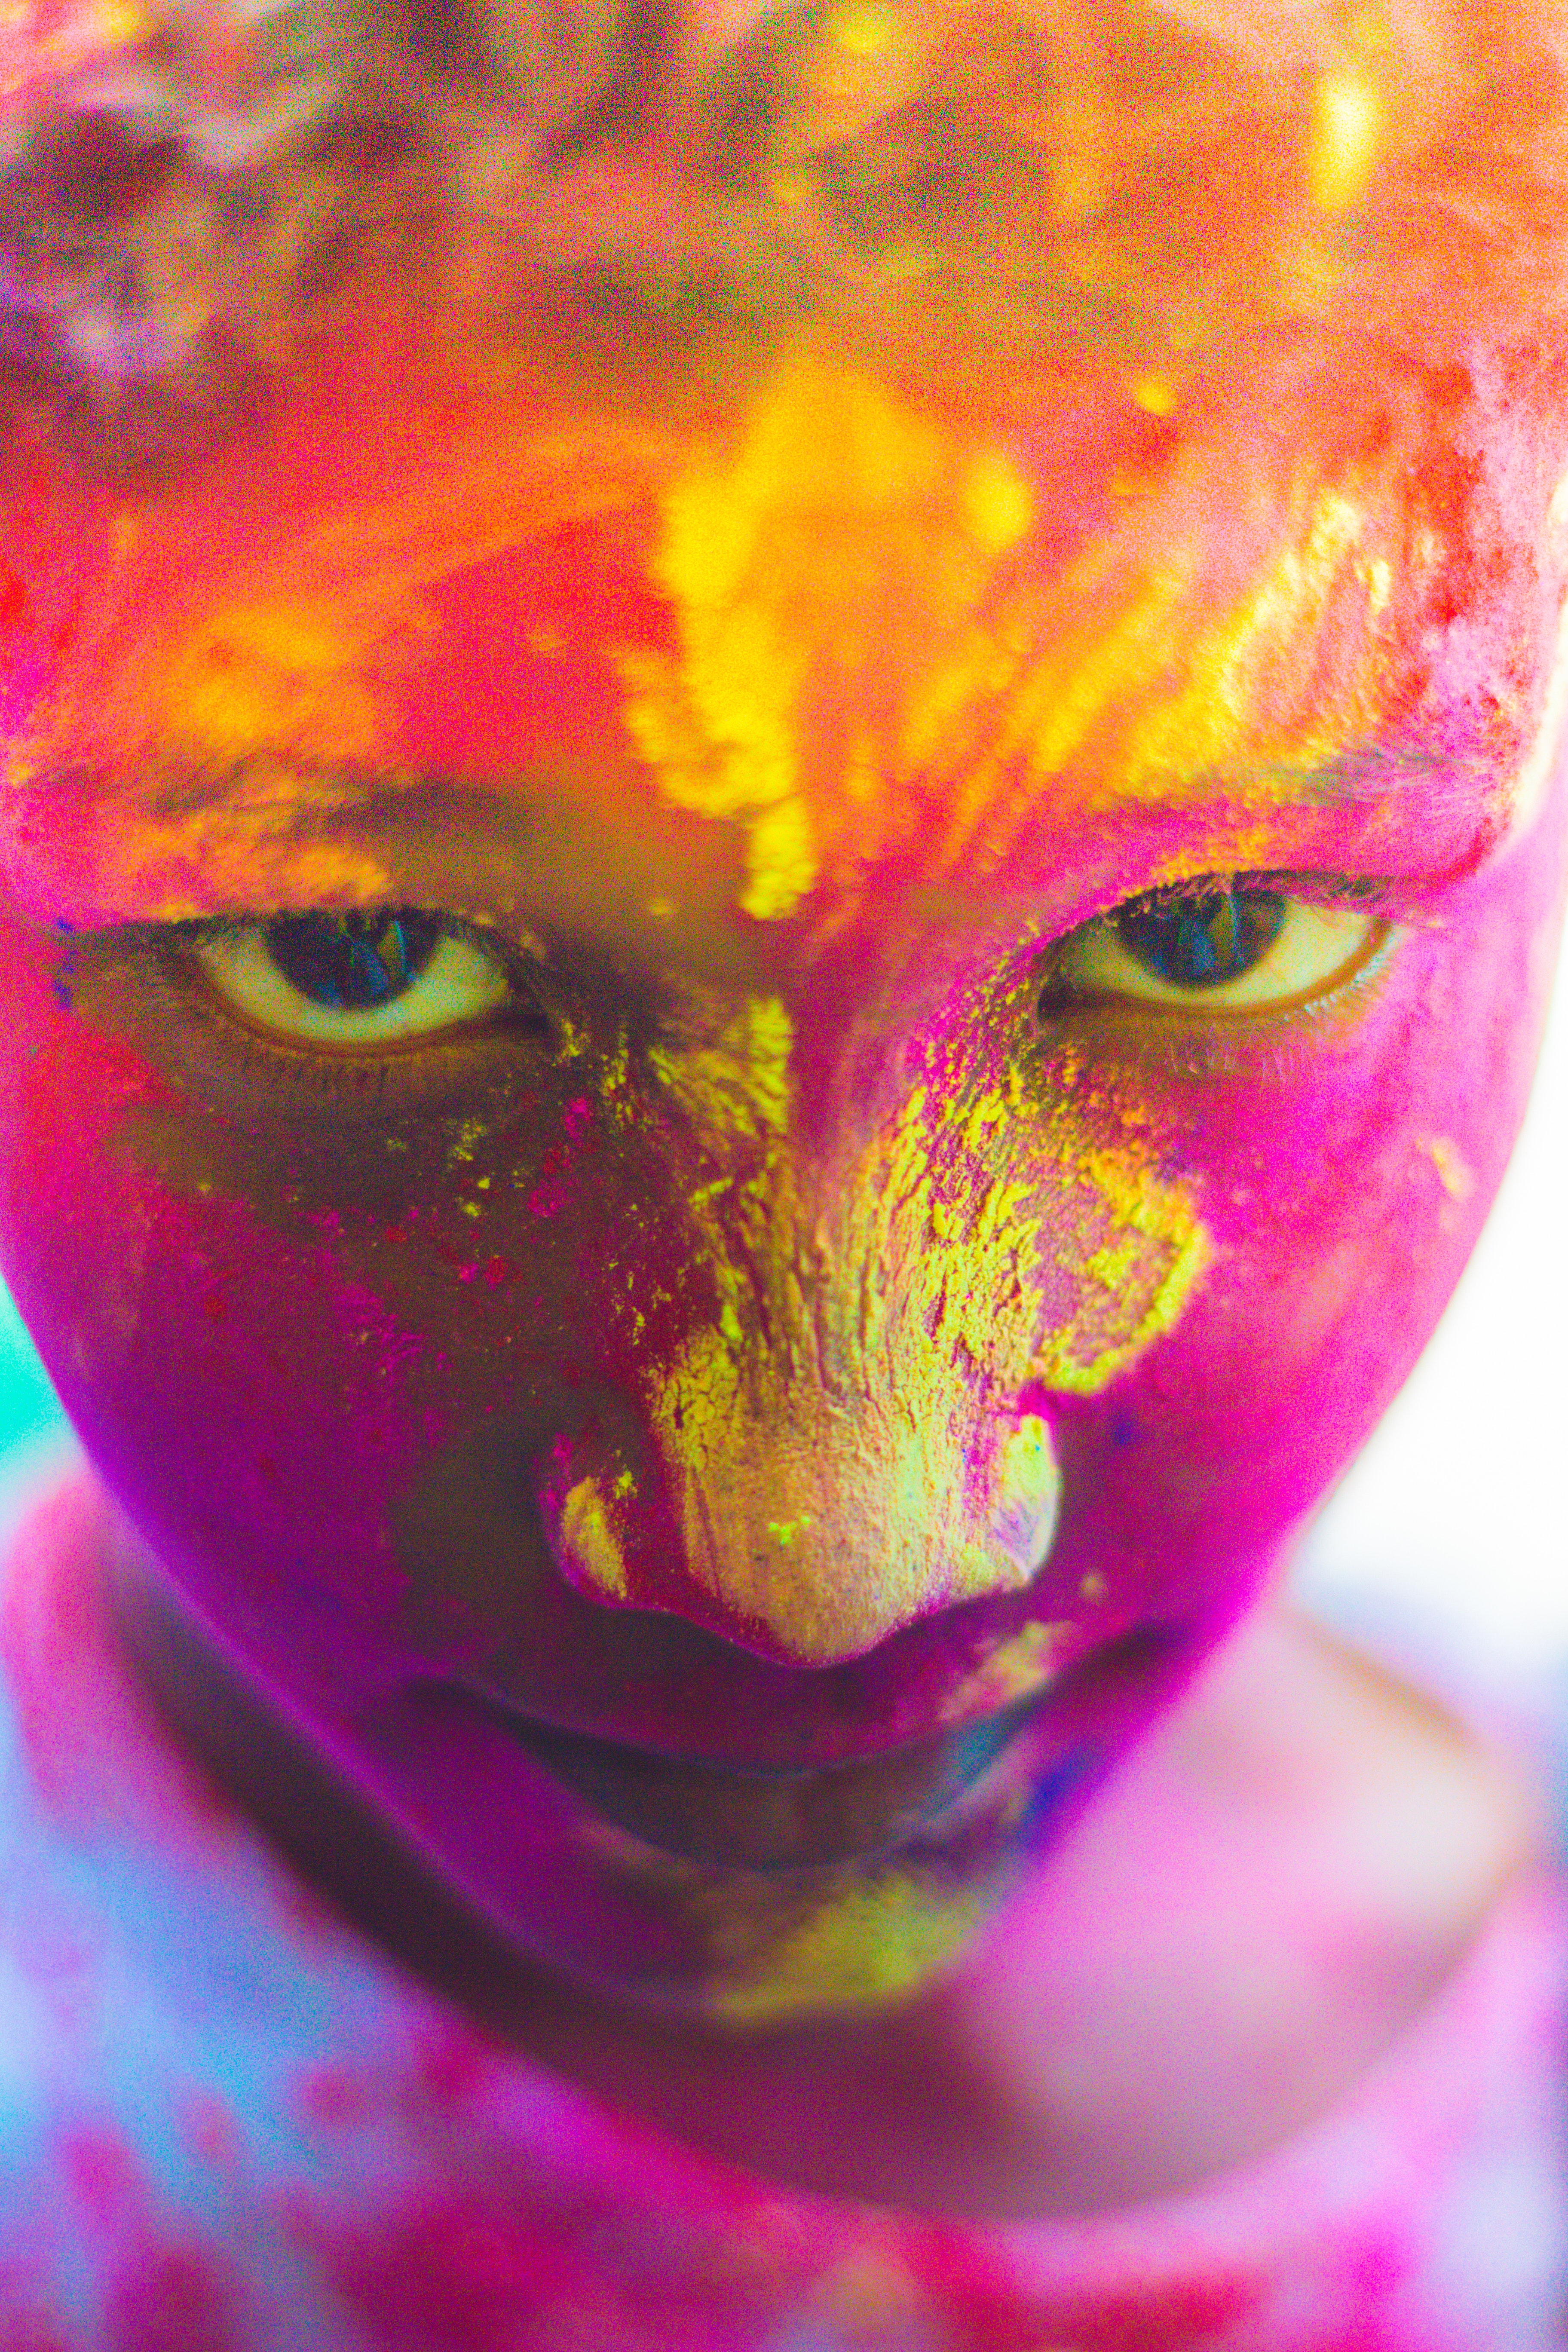
face, green, red, pink, purple, head, Colorfulness, close up, light, orange, beauty, nose, eye, yellow, magenta, self portrait, portrait, photography, painting, art, visual arts, smile, flesh, psychedelic art, selfie, illustration